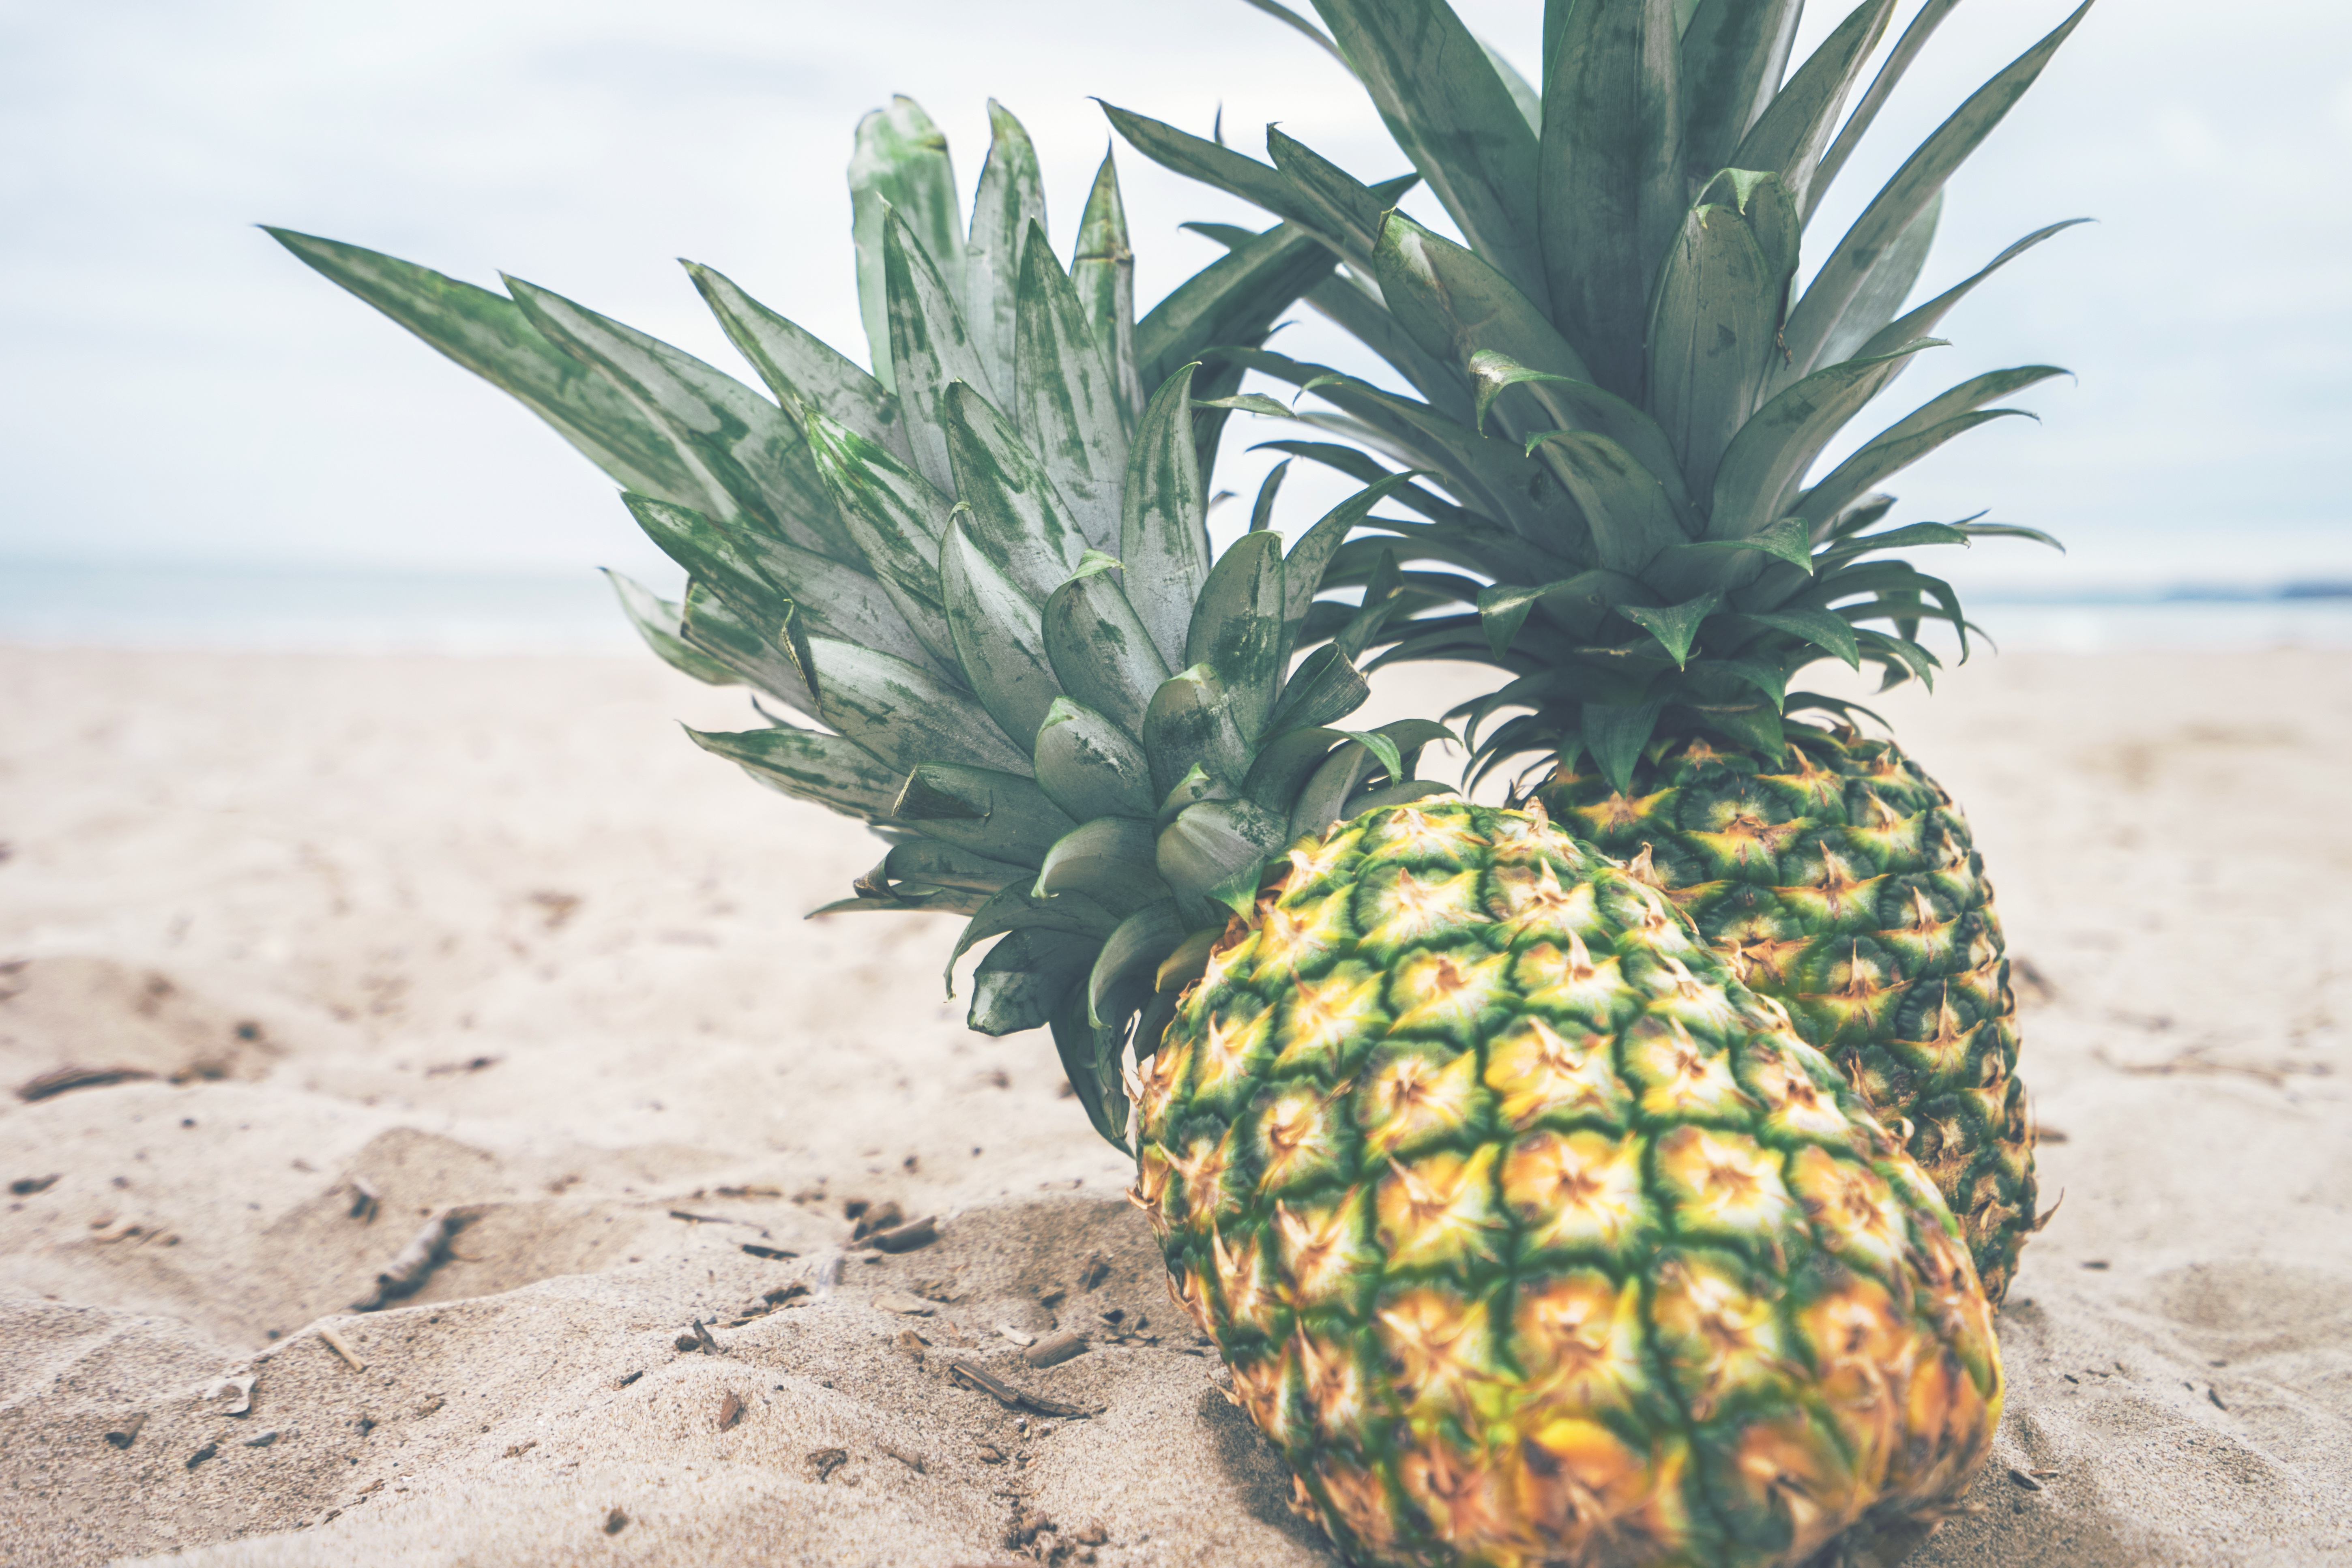
beach, coast, sand, plant, fruit, summer, vacation, food, produce, tropical, holiday, island, botany, pineapple, coconut, resort, caribbean, exotic, pineapples, flowering plant, ananas, bromeliaceae, land plant, arecales